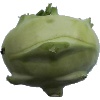
Label: Kohlrabi 1